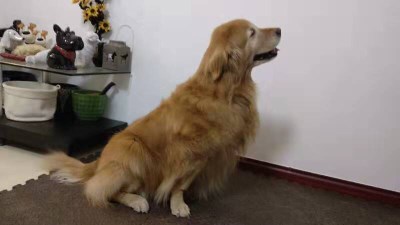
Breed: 5355-n000126-golden_retriever